92nd Brigade (United Kingdom)

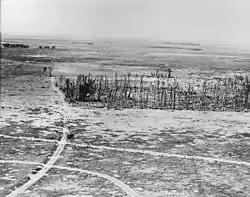
Oppy Wood from the air

On 8 April 1917, 92 Bde left the Ancre and moved to the Arras sector where the Battle of Arras began the next day. After a period of training and trench-holding, the brigade moved into assembly trenches opposite Oppy during the night of 2/3 May, under shellfire. The British creeping barrage started at 03.45 and the brigade set off in four waves, in the dark and mist, into severe machine gun fire from Oppy Wood. All three attacking battalions, 10th, 11th and 12th, were held up. The officers, including 2nd Lieutenant Jack Harrison, reorganised their men for a second attempt. This too failed, but Harrison dashed on alone to try to silence the machine gun that was holding up his men. He was killed and later awarded a posthumous VC.